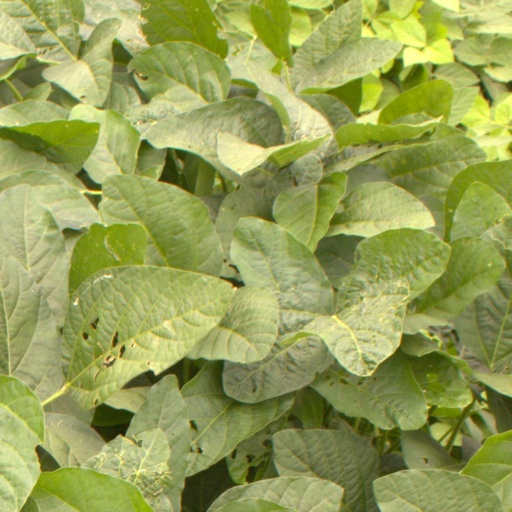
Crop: soybean